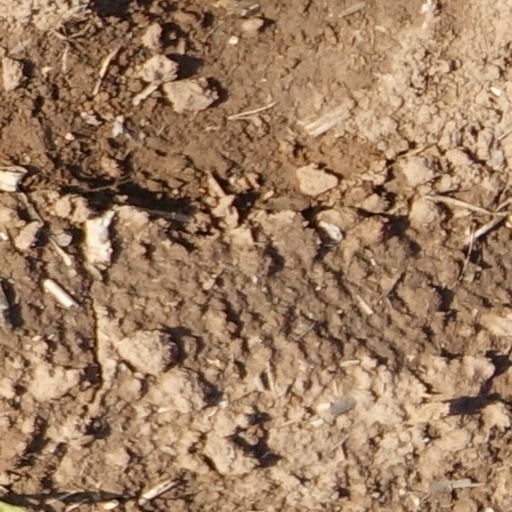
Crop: wheat